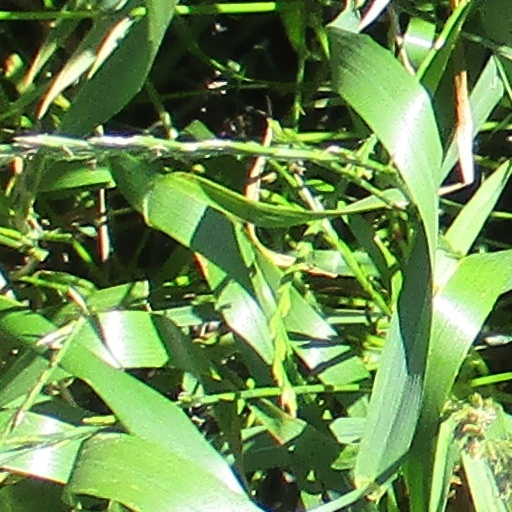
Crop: wheat